Javier Calleja

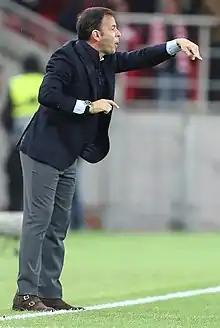
Calleja managing Villarreal in 2018

Javier Calleja Revilla (born 12 May 1978) is a Spanish former professional footballer who played mainly as a left midfielder. He is currently manager of Saudi Pro League club Al-Riyadh.